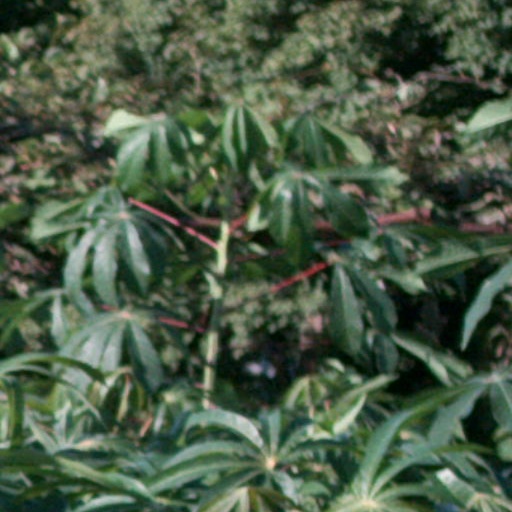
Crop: cassava